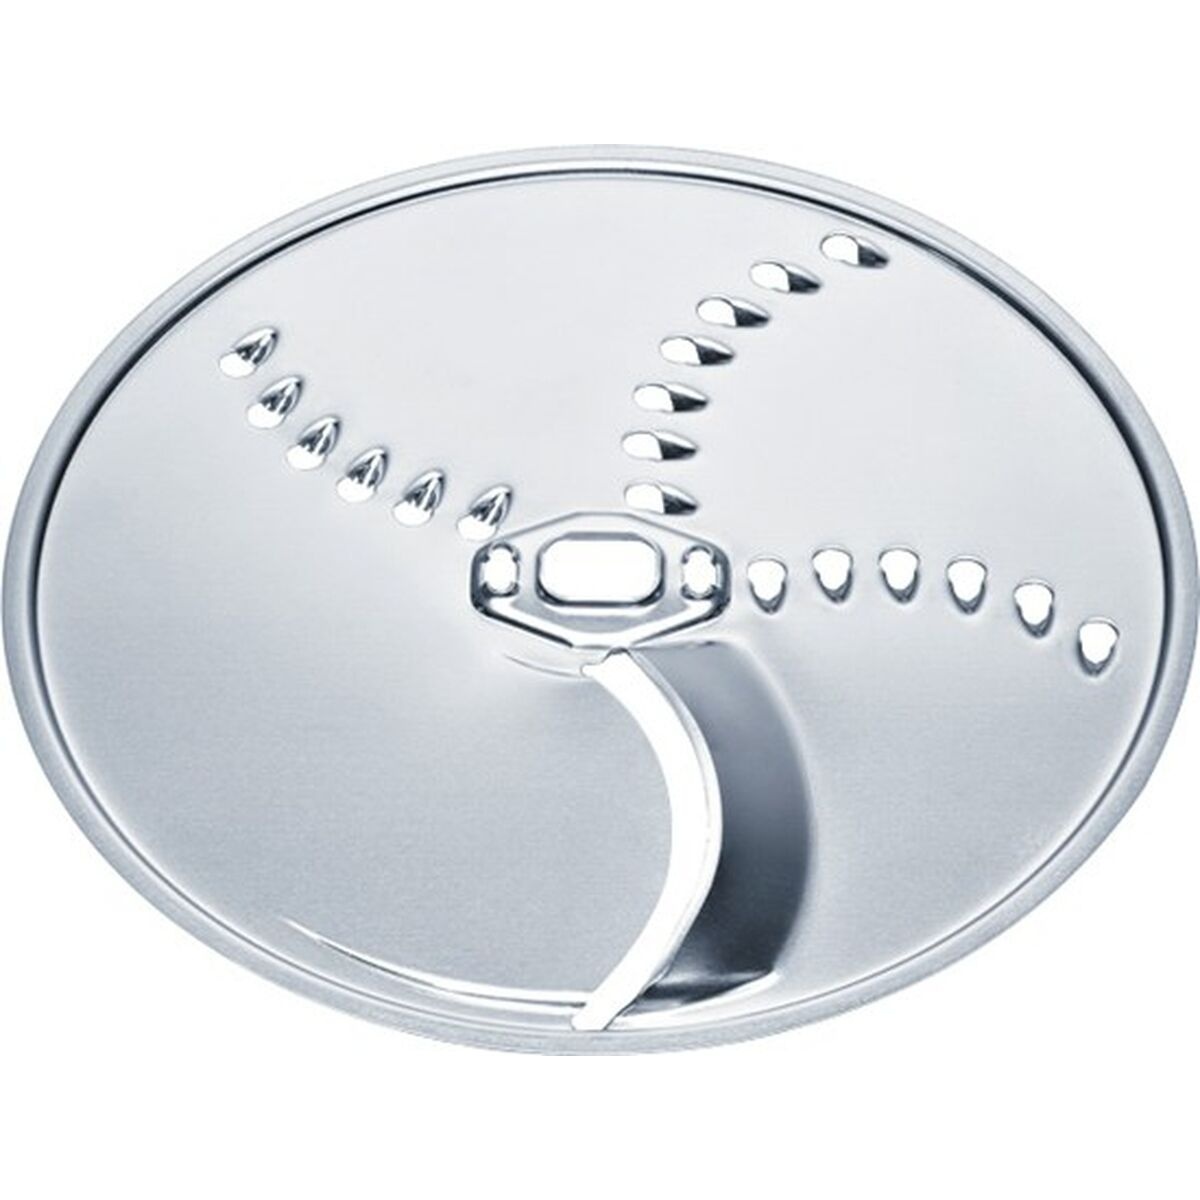
Accessoires voor keukenrobot BOSCH MUZ45KP1 Rasper
Als je op zoek bent naar huishoudelijke apparaten tegen de beste prijzen, mis dan de Accessoires voor keukenrobot BOSCH MUZ45KP1 Rasper niet, samen met een uitgebreide selectie van kleine huishoudelijke apparaten! Insteekproduct: Ja Type stekker: EU-stekker Soort: Accessoire Rasper Materiaal: Roestvrij staal Compatibel: MUM4 MUM5 General Product Safety Regulations information: BSH Hausgeräte GmbH Carl-Wery-Straße 34 81739 München, Germany 81739 - Munchen +34683468881 alexander.eisenberg@bshg.com https://www.bshg.com
Brand: Bosch
Category: Home & Garden > Kitchen & Dining > Kitchen Appliance Accessories > Food Processor Accessories > Peelers